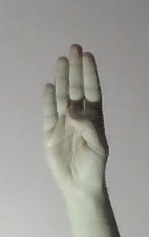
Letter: kaaf